Film still

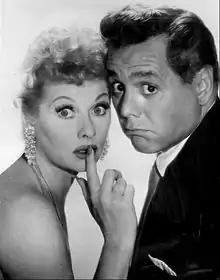
A publicity photograph of actress Lucille Ball and actor Desi Arnaz

A film still (sometimes called a publicity still or a production still) is a photograph, taken on or off the set of a movie or television program during production. These photographs are also taken in formal studio settings and venues of opportunity such as film stars' homes, film debut events, and commercial settings. The photos were taken by studio photographers for promotional purposes. Such stills consisted of posed portraits, used for public display or free fan handouts, which are sometimes autographed. They can also consist of posed or candid images taken on the set during production, and may include stars, crew members or directors at work.